Ultrasonic nozzle

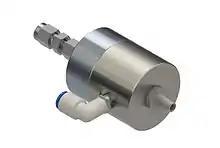
Rendering of an ultrasonic nozzle

Ultrasonic nozzles are a type of spray nozzle that use high frequency vibrations produced by piezoelectric transducers acting upon the nozzle tip that create capillary waves in a liquid film. Once the amplitude of the capillary waves reaches a critical height (due to the power level supplied by the generator), they become too tall to support themselves and tiny droplets fall off the tip of each wave resulting in atomization.